Atka mackerel

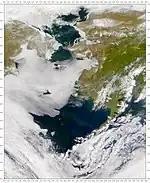
The Bering sea and Aleutian chain as seen from space

Found exclusively in the northern Pacific, Atka mackerel are known from the Sea of Japan and the waters off Hokkaido, as well as the southern Kuril Islands, and from Stalemate and Bowers Bank in the Aleutian chain to Icy bay, Alaska. They can also be rarely seen as far south as Redondo Beach, California.